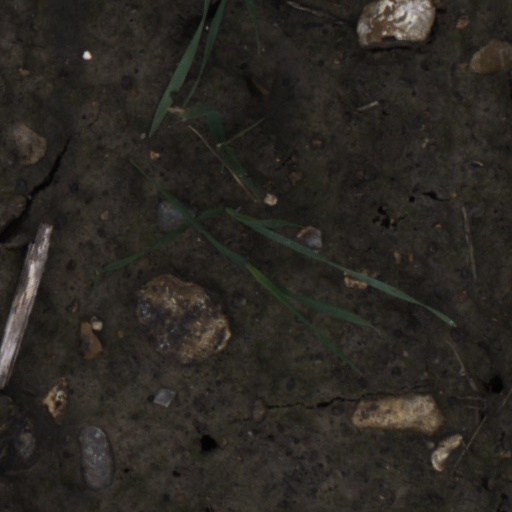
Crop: wheat